2014 Men's European Water Polo Championship

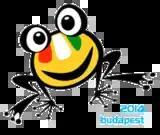
Official logo

The 2014 Men's European Water Polo Championship was held in Budapest from 14–27 July 2014.